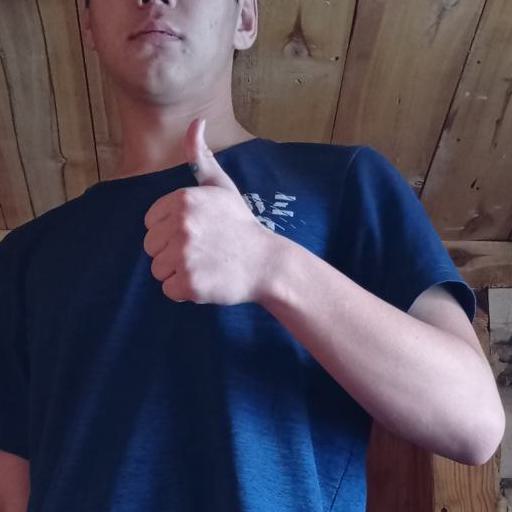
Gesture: like